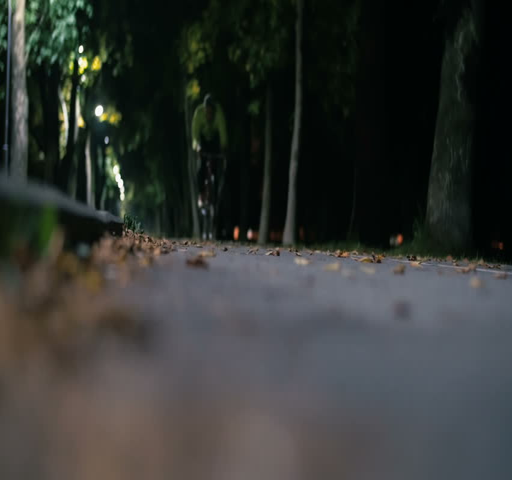
cyclist rides along a road with dry leaves at night close - up